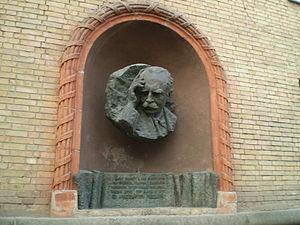
Levko « Lev » Mykolaïovytch Révoutsky, né le 20 février 1889 à Irjavets et mort le 30 mars 1977 à Kiev, est un compositeur et professeur de musique ukrainien.